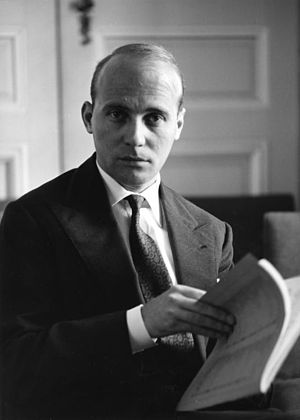
Hans Werner Henze
Hans Werner Henze, 1960
Hans Werner Henze var en tysk komponist.